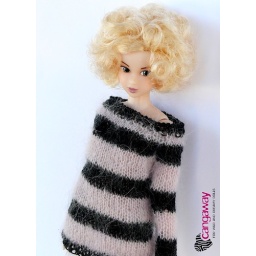
Here modelling a sweater in black linen and very pale pink mohair.